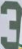
Number: 3